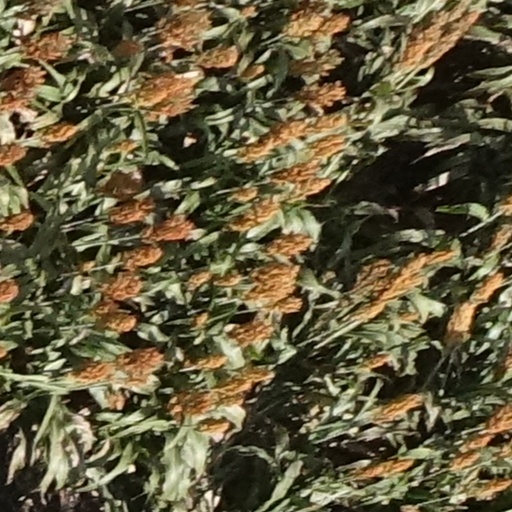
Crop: sorghum